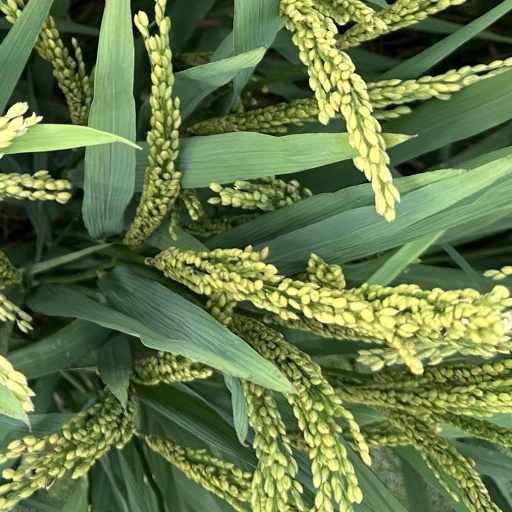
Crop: rice